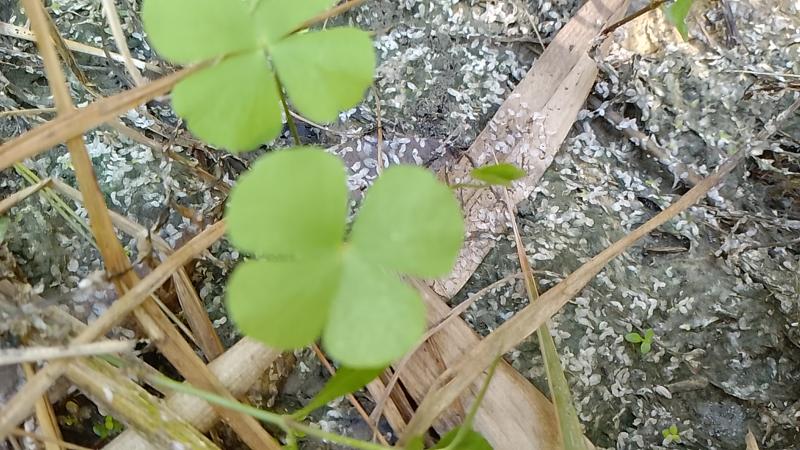
Weed species: Marsilea minuta